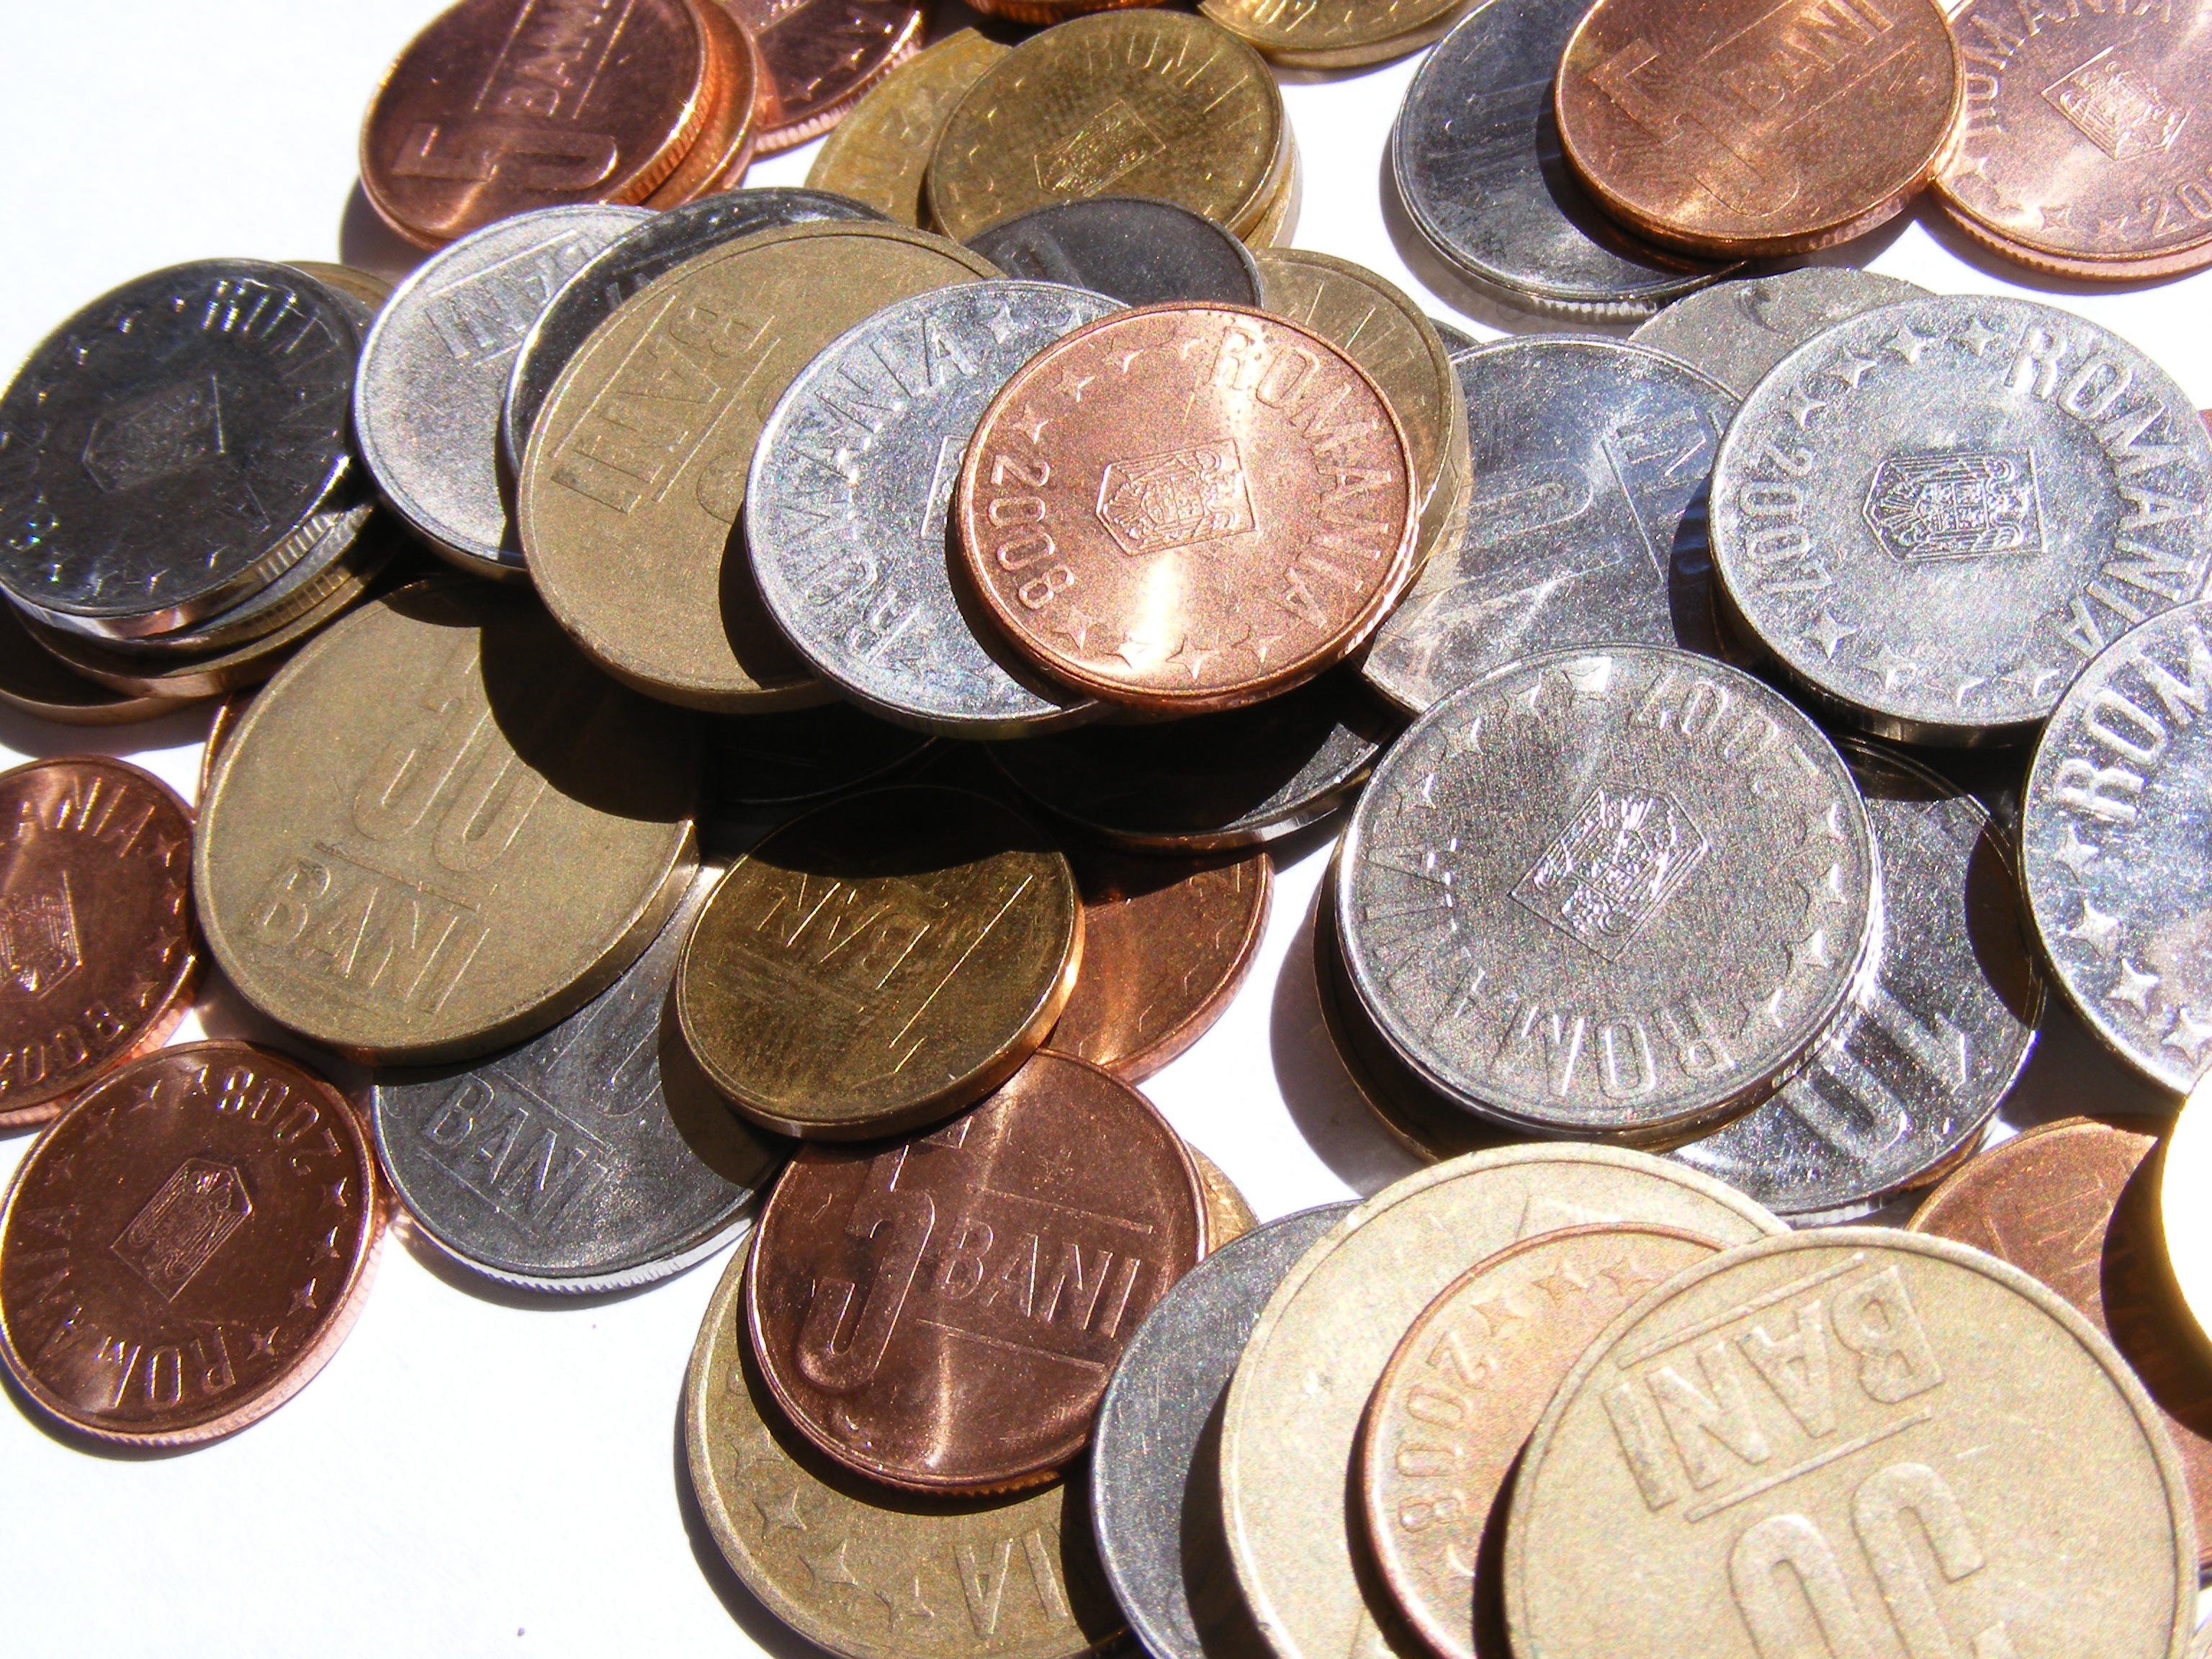
bani, coins, lei, metal, money, romanian, business finance